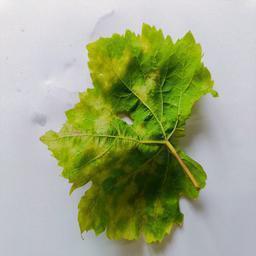
Label: Downy Mildew